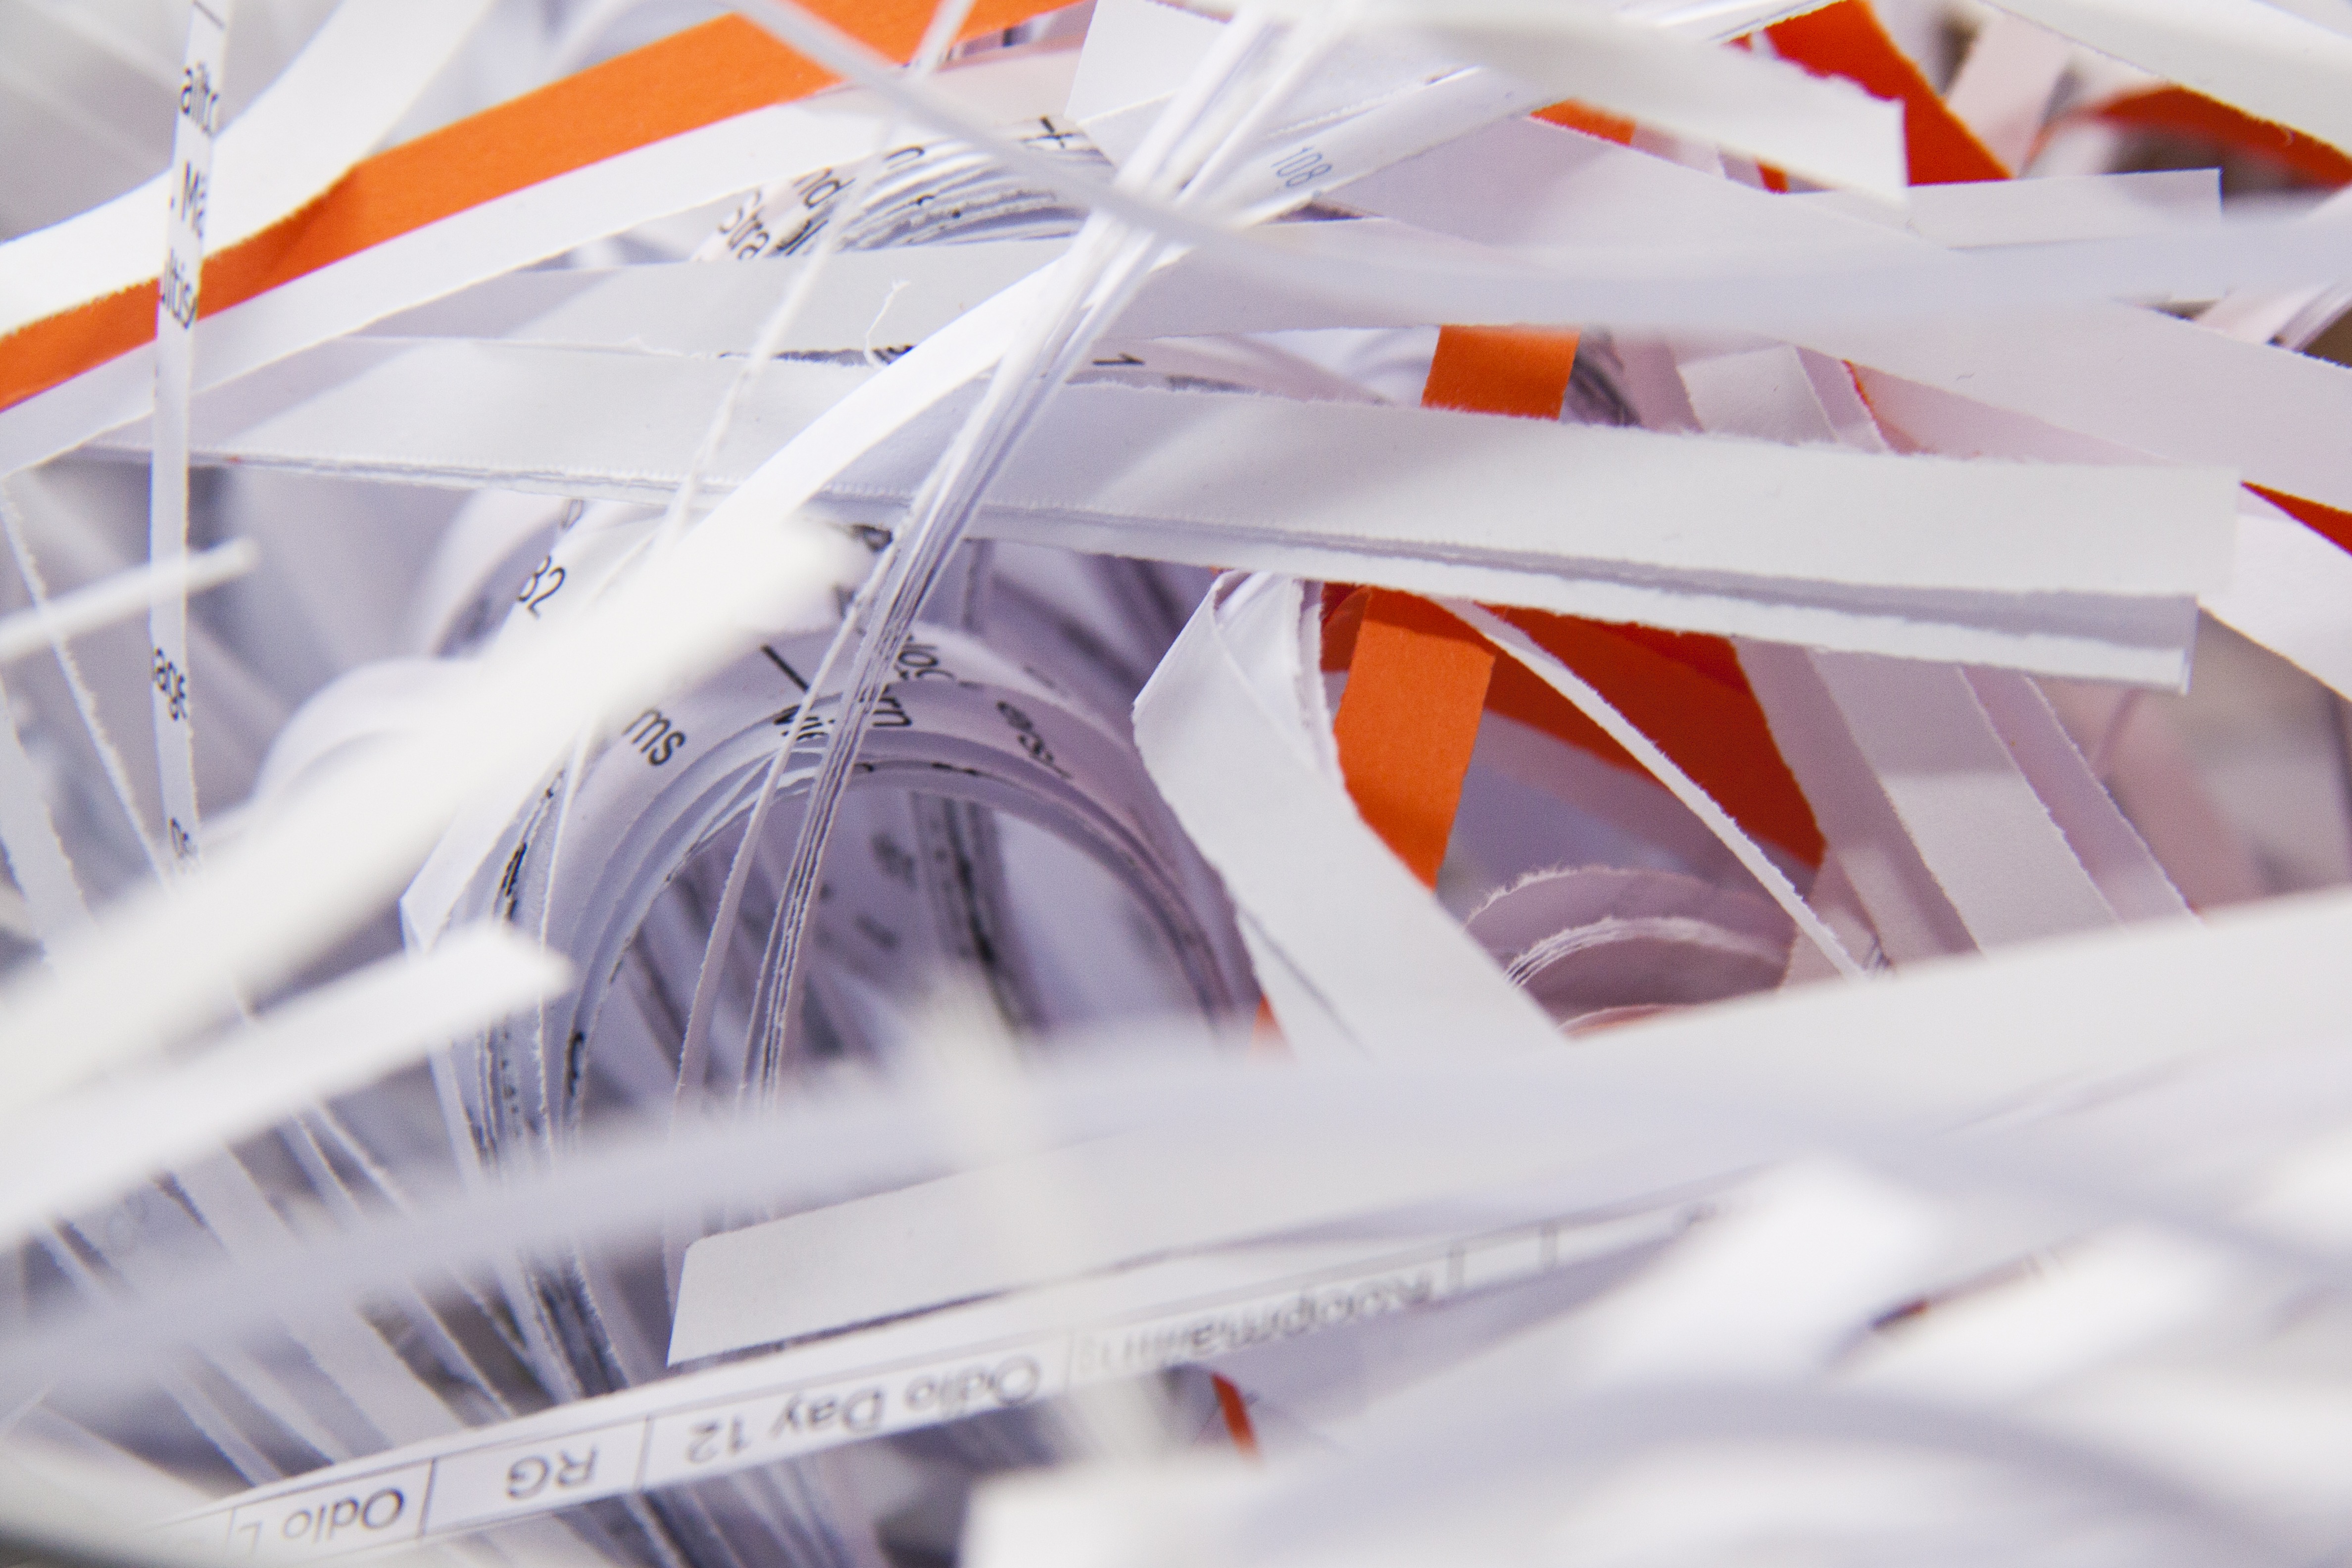
wing, white, airplane, aircraft, vehicle, aviation, color, cross, paper, device, cut, close up, grinder, design, glasses, stripes, fine, crush, flakes, recycling, mechanically, shredded, shredding, shredder, shredded paper, paper strip, atmosphere of earth